Rankenheim

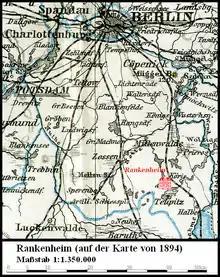
Rankenheim on a map from Brockhaus, 1894

Dresdner Bank transferred Rankenheim 1935 to the "Jubilee Foundation for Education" which repurposed Rankenheim as a training camp for the "Central Institute of Education". Initially, the Institute carried out so-called 'National Political Courses' for students, as they were carried out in many places in Germany in camp school for indoctrination and disciplining of youth. Everyday life in the camps "was strictly regulated and followed - as with all forms of Nazi camp education. A detailed service plan in which military training and ideological indoctrination played a prominent role."